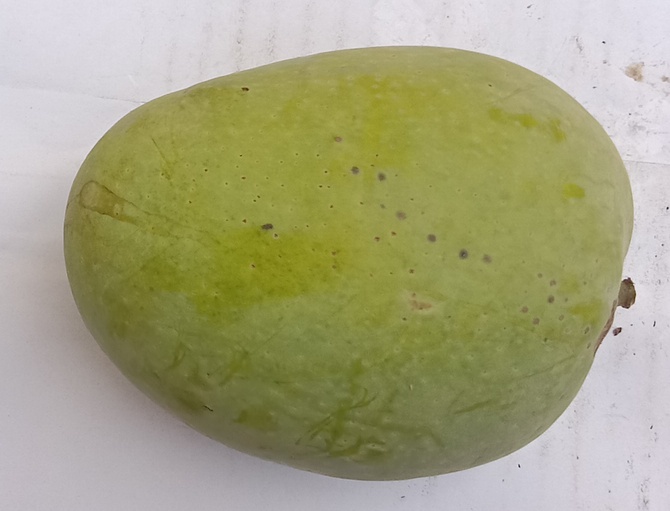
Mango variety: Anwar Ratool